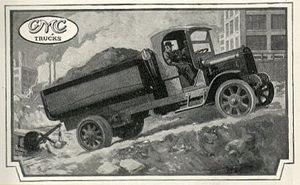
GMC, autrefois connue sous le nom de GMC Truck, est une division du groupe américain General Motors. En 2009, elle produit des véhicules utilitaires sport, des camionnettes, des fourgonnettes et des camions légers. Dans le passé, GMC a produit toutes sortes de véhicules poids lourds comme des camions de pompier, ambulances, camions à lourdes charges, véhicules militaires, des autobus et des autocars.